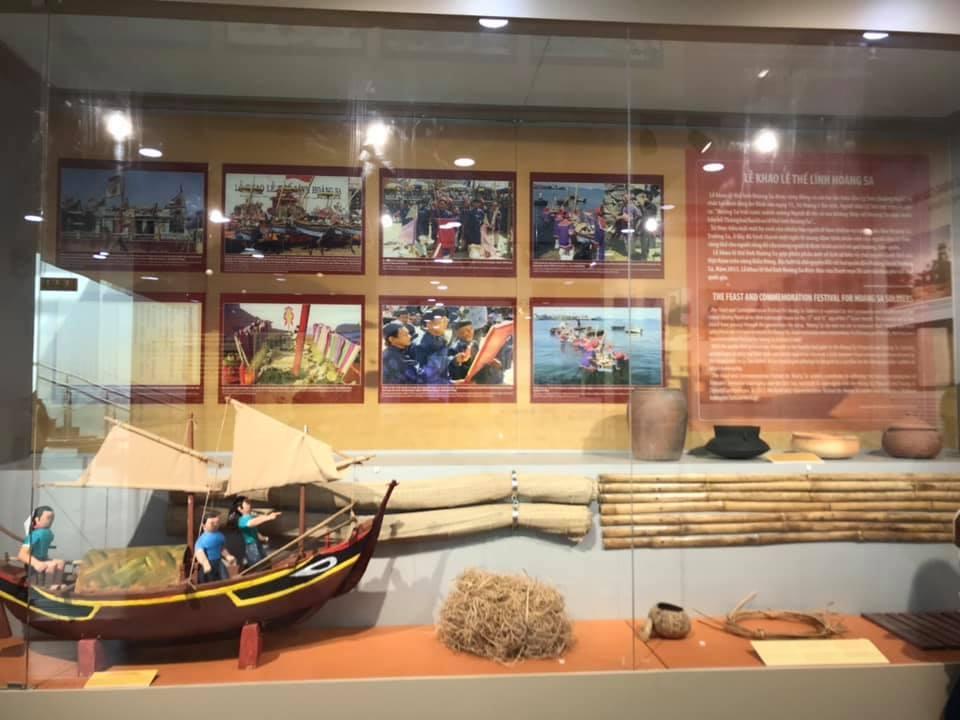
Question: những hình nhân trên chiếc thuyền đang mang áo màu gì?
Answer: những hình nhân đang mang áo màu xanh dương